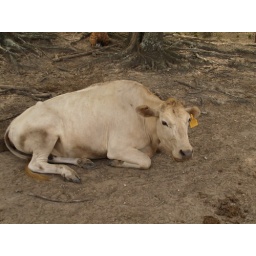
Alvin Texas bayou wildlife park animals and birds run or Roam freely in a natural habitat 2008 Zoo